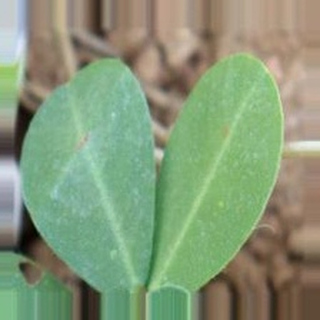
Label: healthy_groundnut